Peking University Law School

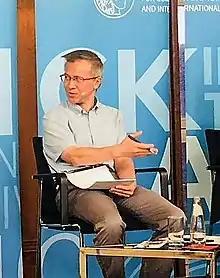
Zhang Qianfan

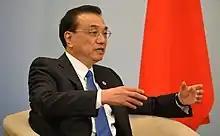
Li Keqiang

Peking University Law School has alumni that include the former Premier of China Li Keqiang. Li Keqiang was enrolled in the law school in 1977, when the school resumed admission following the end of the cultural revolution. Four sitting justices of China's Supreme Court are alumni of Peking University Law school.